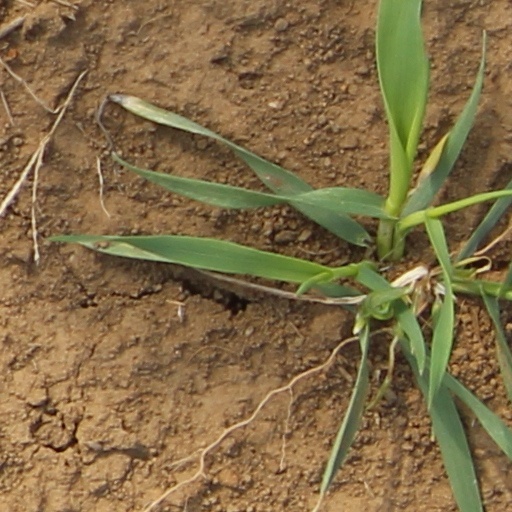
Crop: wheat